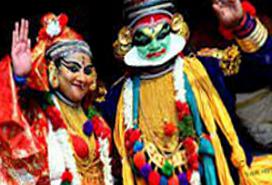
Dance form: kathakali